National Register of Historic Places listings in Knox County, Tennessee

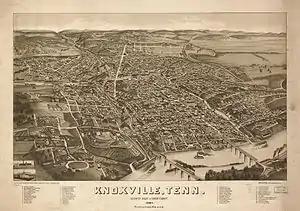
1886 Aerial Rendering of Knoxville

Structures now listed on the National Register of Historic Places largely reflect this expansion. There were isolated pockets of settlement, such as the Ramsey House and Marble Springs, in what remains the rural part of the county. As Kingston Pike developed, Crescent Bend and other estates were constructed in what soon became affluent western Knox County. Kingston Pike also linked Bearden, Ebenezer's Mill, and later linked Farragut, Concord and Kingston to Knoxville. There was a flurry of commercial and residential development in the late 19th century. As electric streetcars began operation, suburban expansion moved both north and south. Automobiles allowed further urban sprawl to develop.